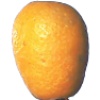
Label: Kumquats 1